Máj

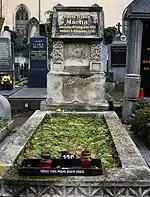
Mácha's grave in Prague

On the same night, the lake is described from the other side, now with images of dying stars and the pale face of the moon prevailing. Vilém, locked in a tower overlooking the lake, is chained to a stone table and bewails his fate. Remembering his youth, he quickly recalls how his father drove him from that joyful place "to grow up in the midst of thieves"; he became the leader of their band, and was called the "terrible forest lord." He falls in love with a "wilted rose" and kills her seducer, not knowing it is his father. In his complaint, he claims the guilt was not his own; his curse is his father's. The clanking chains wake the prison guards, who goes to the cell and finds Vilém motionless and senseless at the table. Vilém whispers the story in the guard's ear—the tearful guard never retells the story and "no one ever saw a smile / on his pale face again."